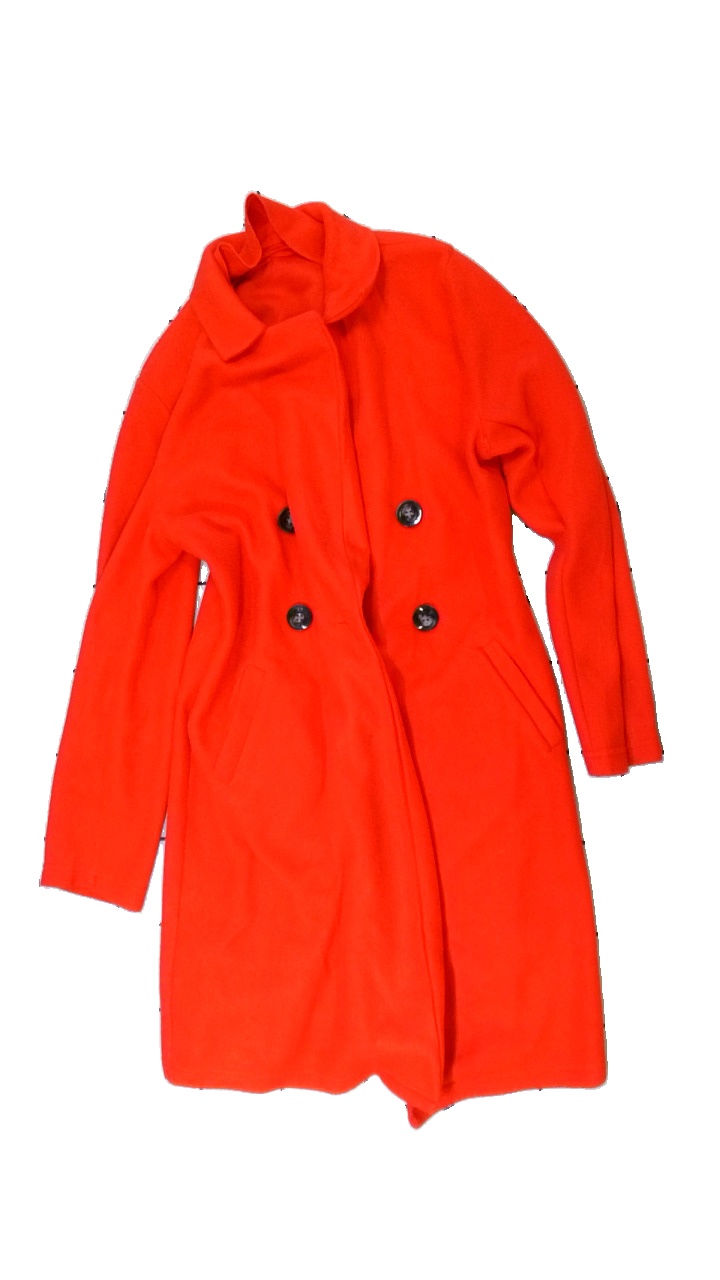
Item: Outerwear (Ladies)
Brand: Missing
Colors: Red
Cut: Regular, Long
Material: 100% polyester
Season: All
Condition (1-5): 3
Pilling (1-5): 2
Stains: Minor
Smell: Minor
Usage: Recycle
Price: <50